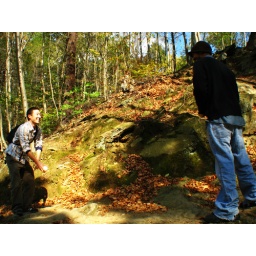
Wiffle ball in the forest | Fairmount Park (off Valley Green Rd) | Philly